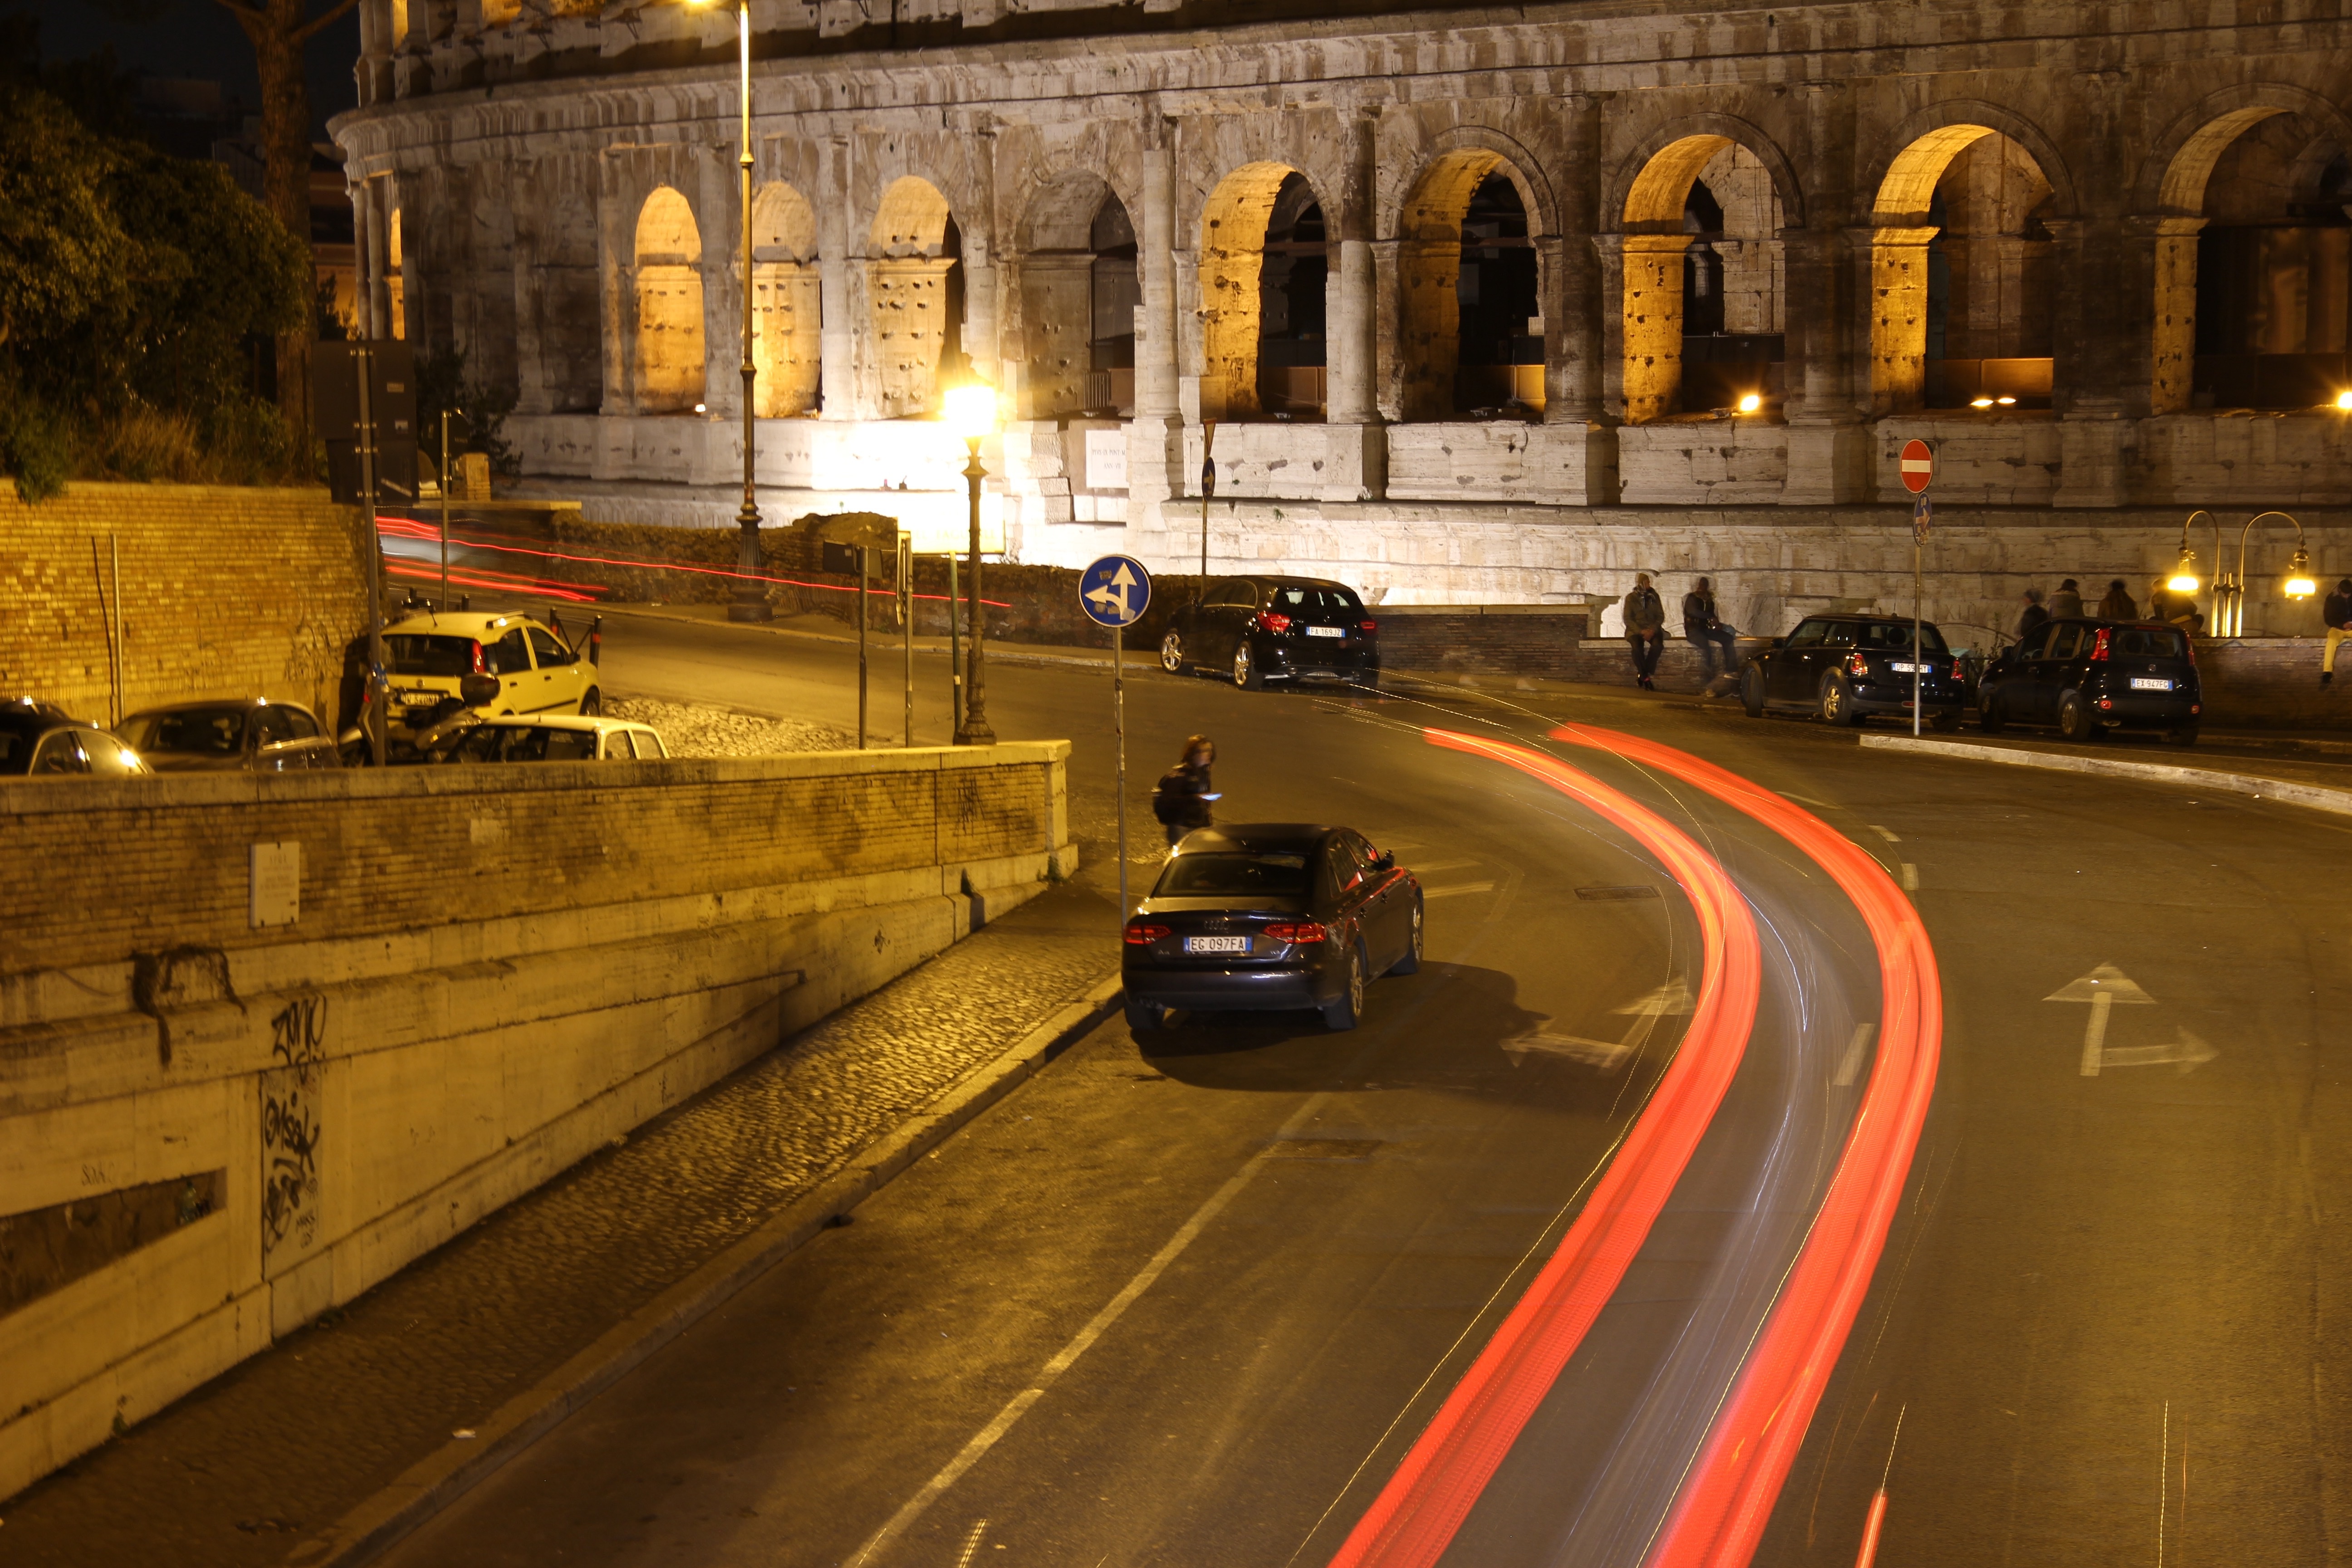
road, traffic, street, night, evening, lane, infrastructure, urban area